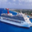
Label: ship